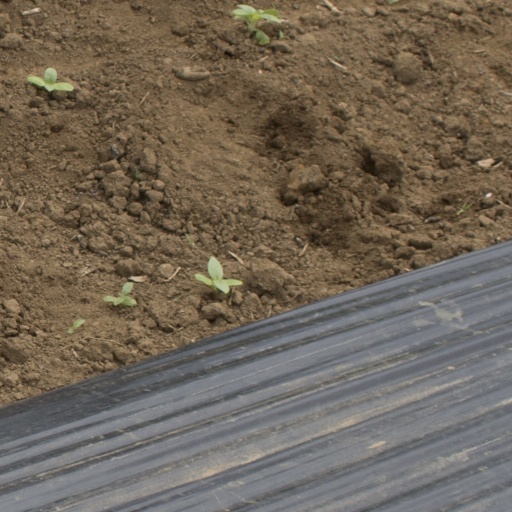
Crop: Jerusalem artichoke